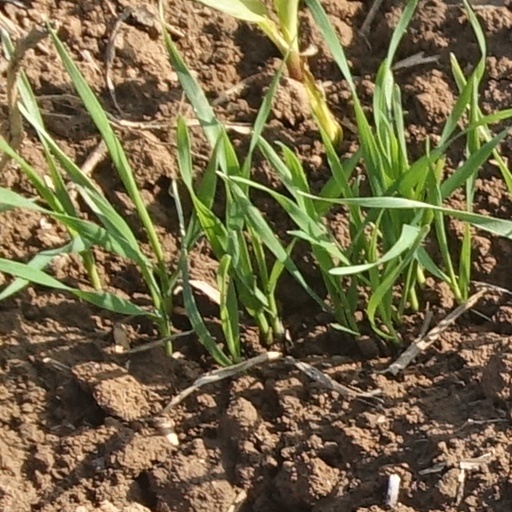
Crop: wheat